Black Ink Crew season 7

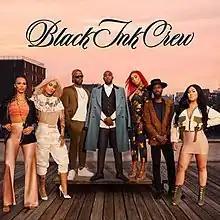
Cover used by the iTunes Store

The seventh season of the reality television series "Black Ink Crew" premiered on VH1 from September 19, 2018 until May 1, 2019. It chronicles the daily operations and staff drama at an African American-owned and operated tattoo shop in Harlem, New York.